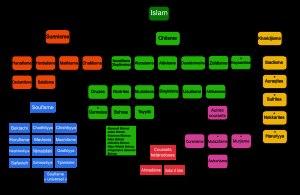
À la mort du prophète Mohamed, les musulmans furent confrontés à des cas de figure non abordés directement dans le Coran, de la gestion du monde et du partage du pouvoir. La jeune communauté musulmane apporte plusieurs réponses aux questions d'organisation étatique et sociale, de législation posées : ces diverses réponses forment des écoles ou rites et les premiers courants de l'islam.
L'islam est une religion apparue au VIIᵉ siècle sous l'impulsion de son prophète, Mahomet. Une certaine unité est conservée jusqu'au califat abbasside qui voit se morceler l'empire. Cette période peut prendre le nom de « début du monde musulman. » Durant ses premiers siècles, l'islam, en tant que religion, se structure, se développe et met en place certains de ses traits doctrinaux, cultuels et culturels caractéristiques.
L'islam est une religion abrahamique s'appuyant sur le dogme du monothéisme absolu et prenant sa source dans le Coran, considéré comme le réceptacle de la parole de Dieu révélée, au VIIᵉ siècle en Arabie, à Mahomet, proclamé par les adhérents de l'islam comme étant le dernier prophète de Dieu. Un adepte de l'islam est appelé un musulman ; il a des devoirs cultuels, souvent appelés les « piliers de l'islam ». Les musulmans croient que Dieu est unique et indivisible et que l'islam est la religion naturelle au sens où elle n'a pas besoin de la foi en l'unicité divine pour constater l'existence de Dieu, cette vérité étant donnée tout entière dès le premier jour et dès le premier Homme. Ainsi, elle se présente comme un retour sur les pas d'Abraham, en une soumission exclusive à la volonté d'Allah.